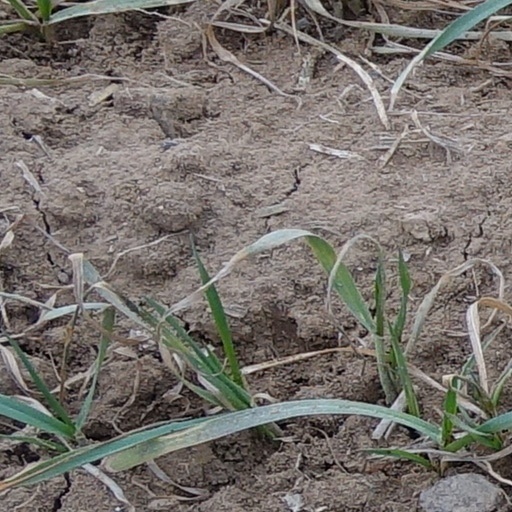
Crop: wheat